Dick Smith (businessman)

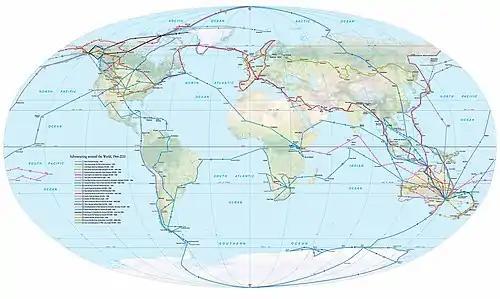
Smith's map of adventures as a pilot, 1964–2013 (Will Pringle)

Smith's first significant adventure was in 1964 when he sailed with a group of Rover Scouts to Ball's Pyramid in the Pacific Ocean. Failing to top it on this occasion, Smith returned in 1980, completed an ascent and, together with Hugh Ward and John Worrall, formally claimed the land for Australia by unfurling the New South Wales state flag. He went on, in 1988, to sue the state government over its ban on recreational climbing of the spire. His action was taken when the government refused an application by Greg Mortimer, the first Australian to climb Mt Everest, to make the climb.